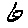
Label: 6